Long-track speed skating

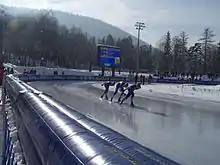
Ice rink COS OPO Zakopane

Many speed skating venues have ice hockey rinks or no ice area at all inside the oval. A few are suitable also for bandy, like Hamar Olympic Hall, Ice Palace Krylatskoye, and Medeu. Beijing National Speed Skating Oval in Beijing, China, which was built for the 2022 Winter Olympics, is also designed appropriately for that sport. There is a growing cooperation between International Skating Union and Federation of International Bandy, since both have an interest in more indoor venues with large ice surfaces being built. In Norway there is an agreement in place, stating that an indoor arena intended primarily for either bandy or long-track speed skating, shall have ice surface for the other sport as well.